Trading Places

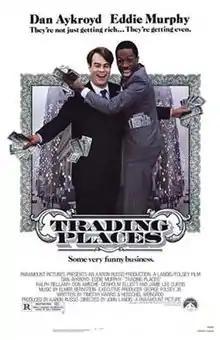
Theatrical release poster

Trading Places is a 1983 American comedy film directed by John Landis and written by Timothy Harris and Herschel Weingrod. Starring Dan Aykroyd, Eddie Murphy, Ralph Bellamy, Don Ameche, Denholm Elliott, and Jamie Lee Curtis, the film tells the story of an upper-class commodities broker (Aykroyd) and a poor street hustler (Murphy) whose lives cross when they are unwittingly made the subjects of an elaborate bet to test how each man will perform when their life circumstances are swapped.